Mayiladuthurai

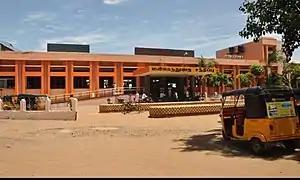
Mayiladuthurai Junction

The climate of Mayiladuthurai is generally Tropical which features fairly hot temperatures over the year except during monsoon seasons.The average maximum temperature is 39.4 degrees Celsius while the average minimum temperature is 32.8 degrees Celsius. The average annual rainfall is 1,125 mm.